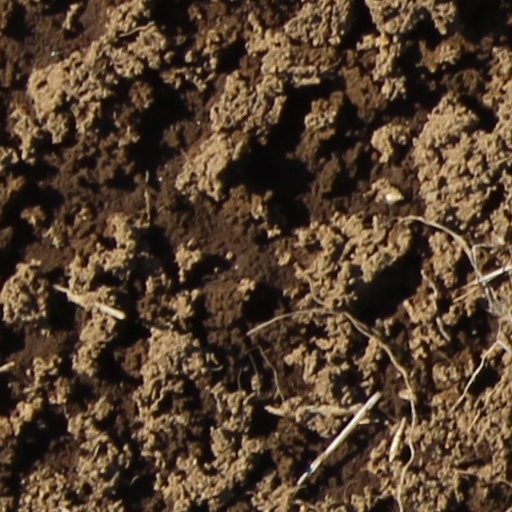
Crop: wheat